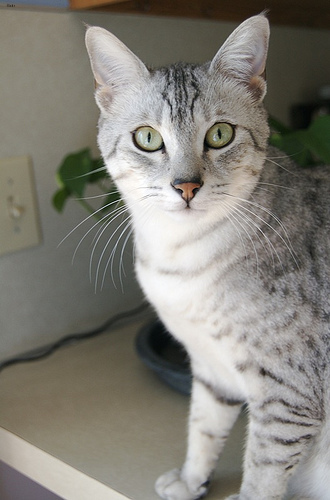
Animal: cat
Breed: Egyptian Mau